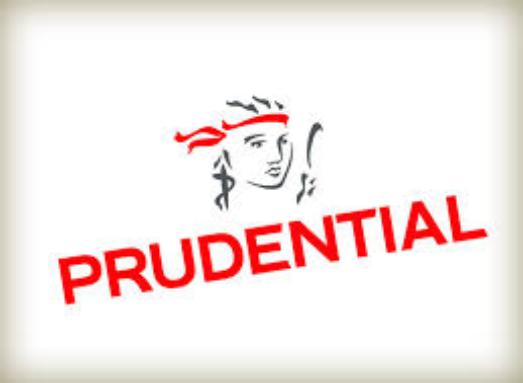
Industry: Others